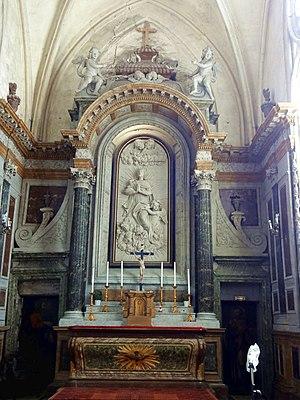
Retable du maître-autel.
L'église Notre-Dame-et-Saint-Rieul est une église catholique paroissiale située à Rully, dans le département français de l'Oise et la région Hauts-de-France. C'est l'une des très rares églises placées sous le patronnage de saint Rieul, Évangélisateur du pays de France et premier évêque de Senlis, mort à la fin du IVᵉ ou au début du Vᵉ siècle : la paroisse existe sans doute depuis cette époque, et peut être considérée comme l'une des plus anciennes de la région. Aucune partie de l'église n'est toutefois antérieure au XIIᵉ siècle. Au début du XIIᵉ siècle, la précédente église reçoit un nouveau clocher et sans doute un nouveau chœur, et le premier étage du clocher en subsiste à ce jour. Peu avant le milieu du XIIᵉ siècle, le clocher est pourvu d'un second étage, qui surprend par la richesse de son ornementation, et la sculpture d'inspiration antique de ses chapiteaux et de sa frise, d'un type plus propre au midi de la France. La nef, non voûtée mais assez spacieuse, et son portail occidental datent de la même époque. Ils sont toujours de style roman. Le reste de l'église est gothique.